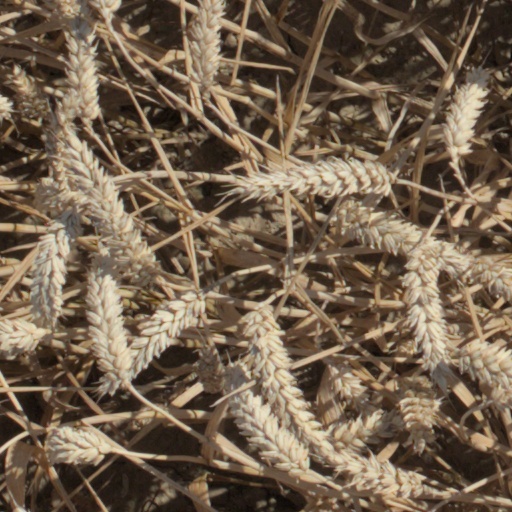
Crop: wheat